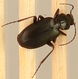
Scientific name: Calathus advena
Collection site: Rocky Mountains NEON (RMNP), plot RMNP_014